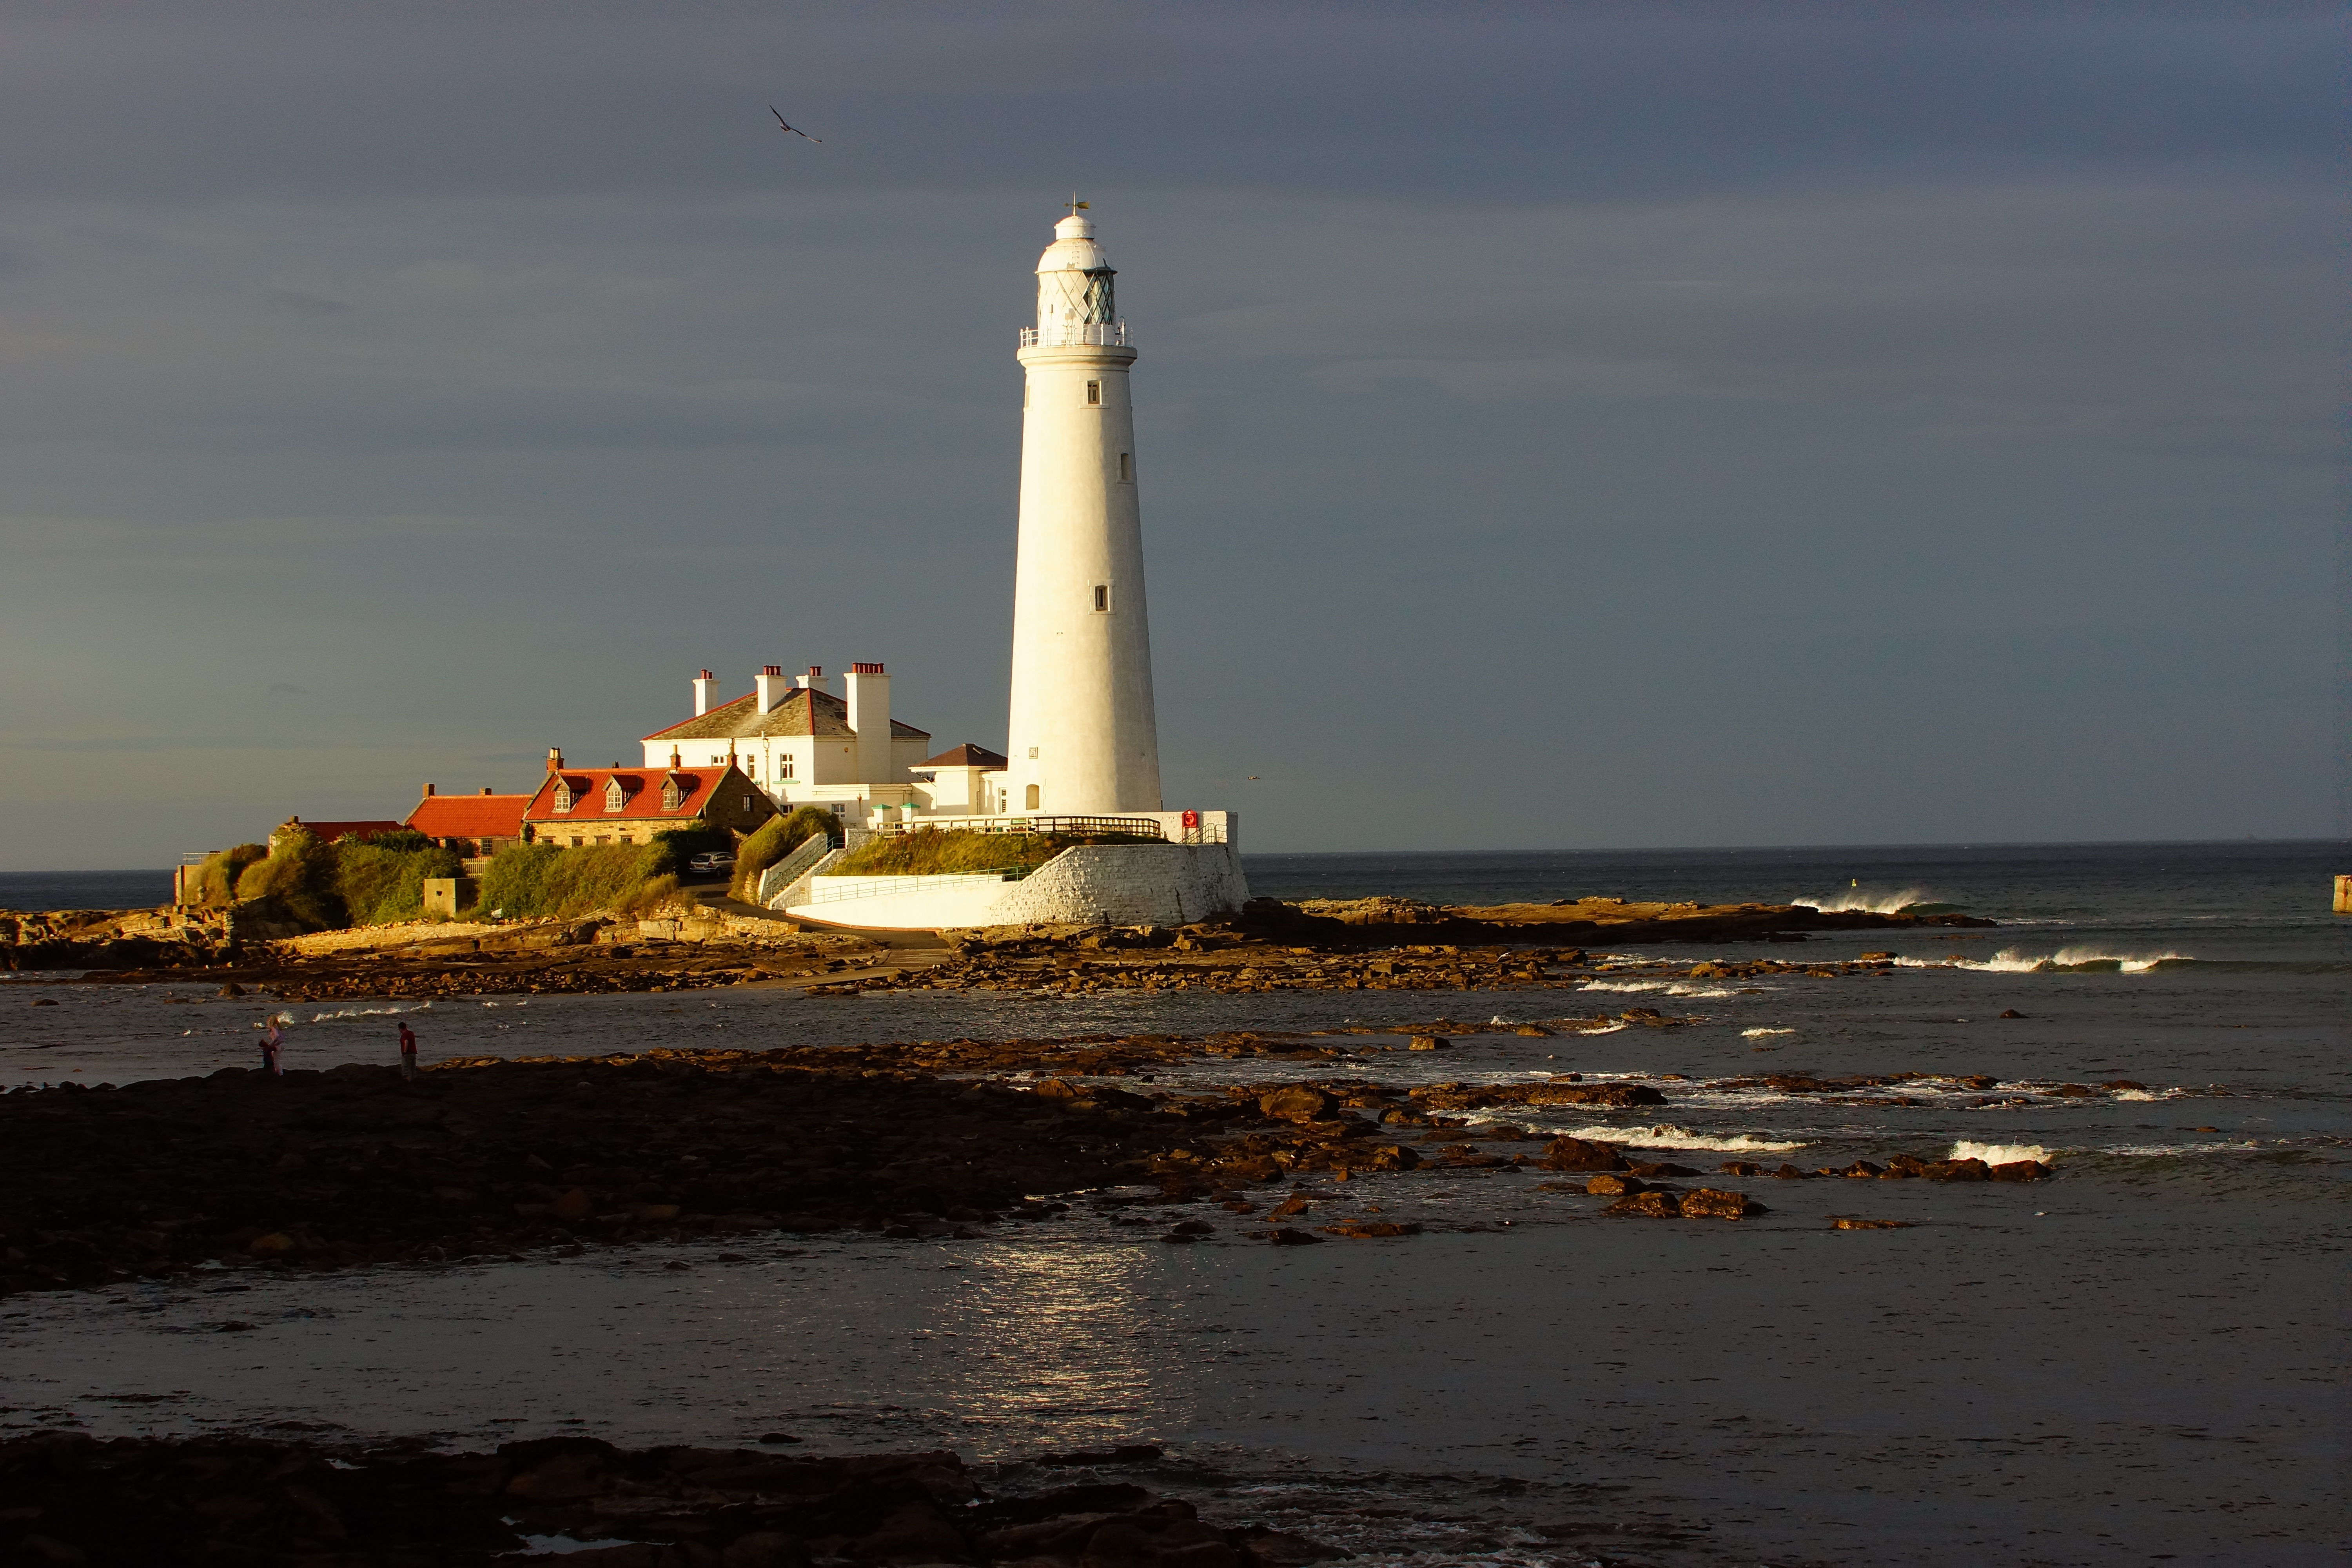
beach, sea, coast, sand, ocean, lighthouse, shore, wave, dusk, vehicle, tower, bay, breakwater, cape, whitley bay, st marys lighthouse